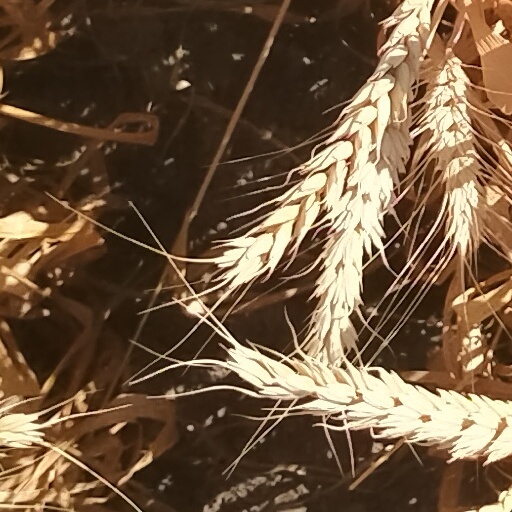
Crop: wheat